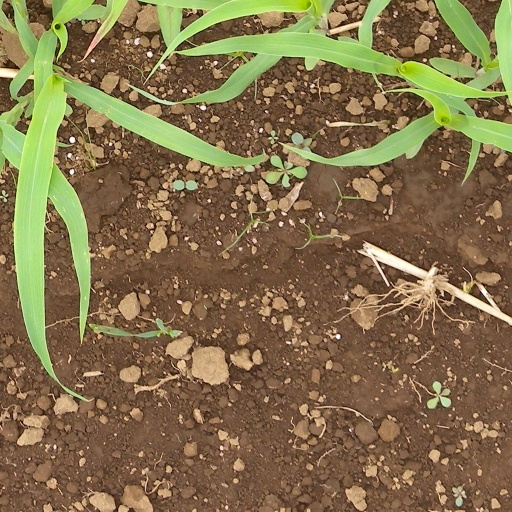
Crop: sorghum